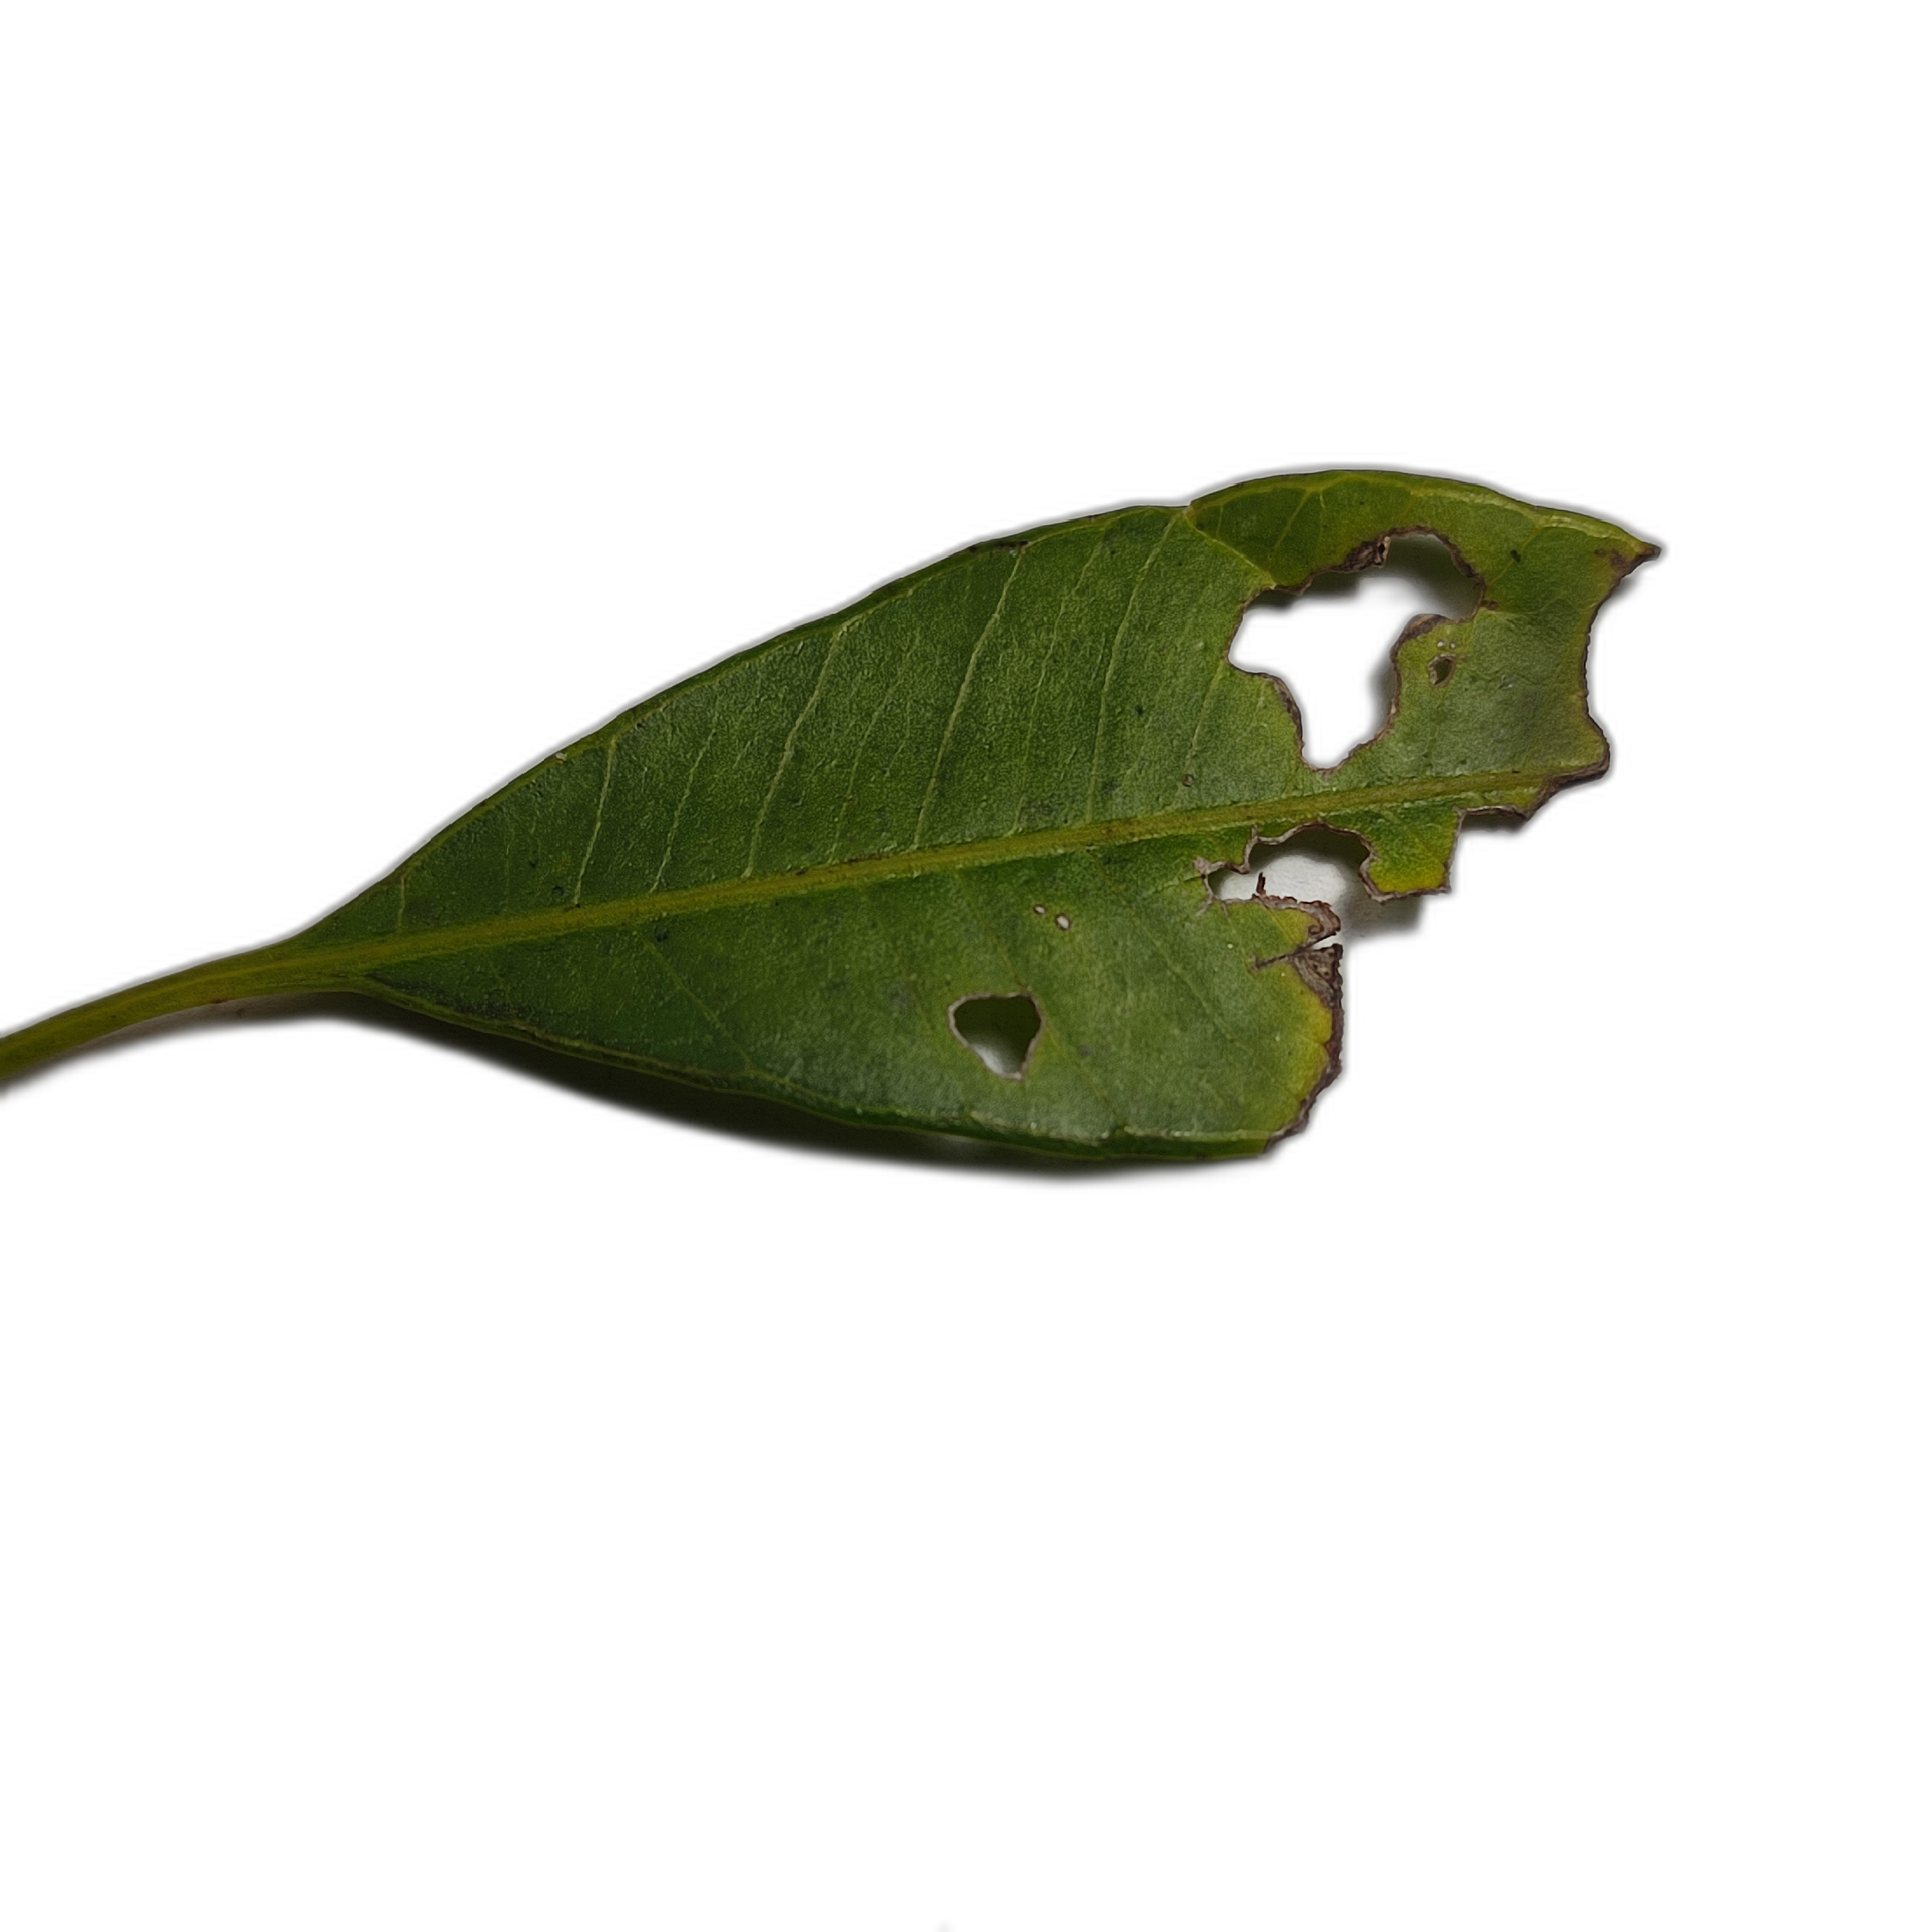
Label: not_healthy